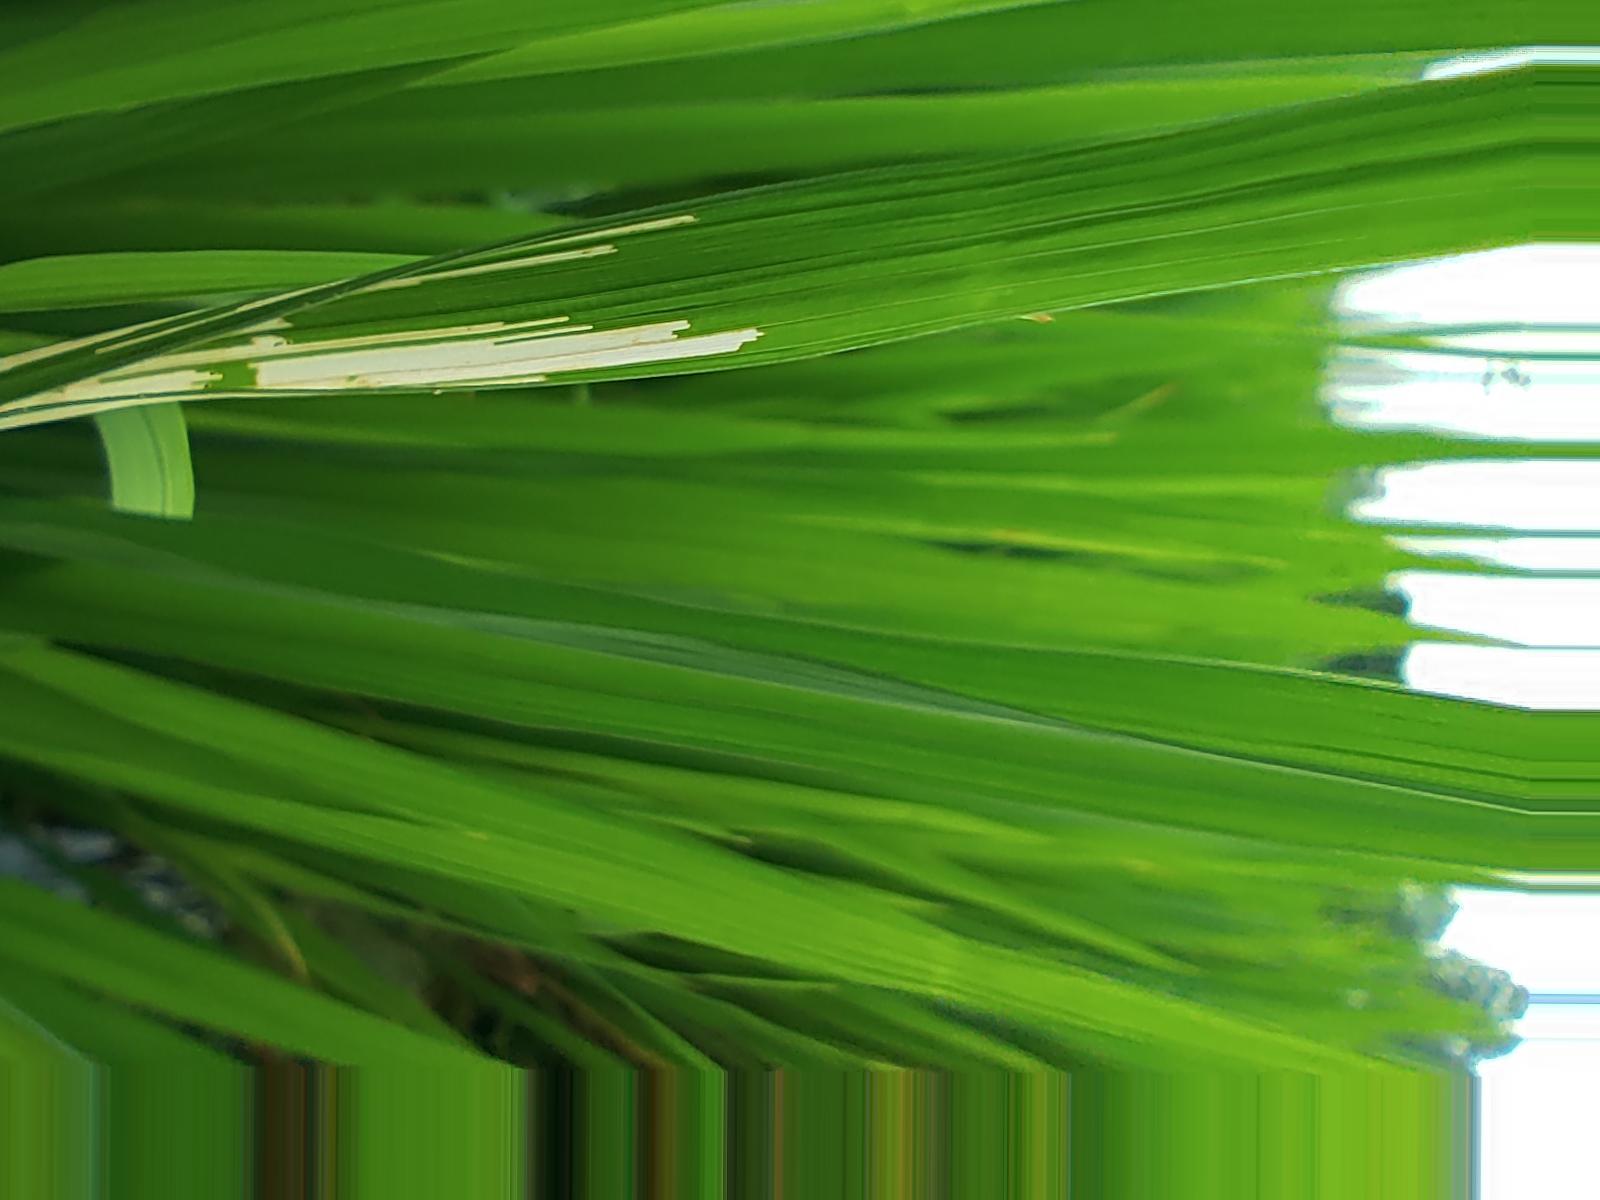
Nhãn: Sâu gai ( Hispa )